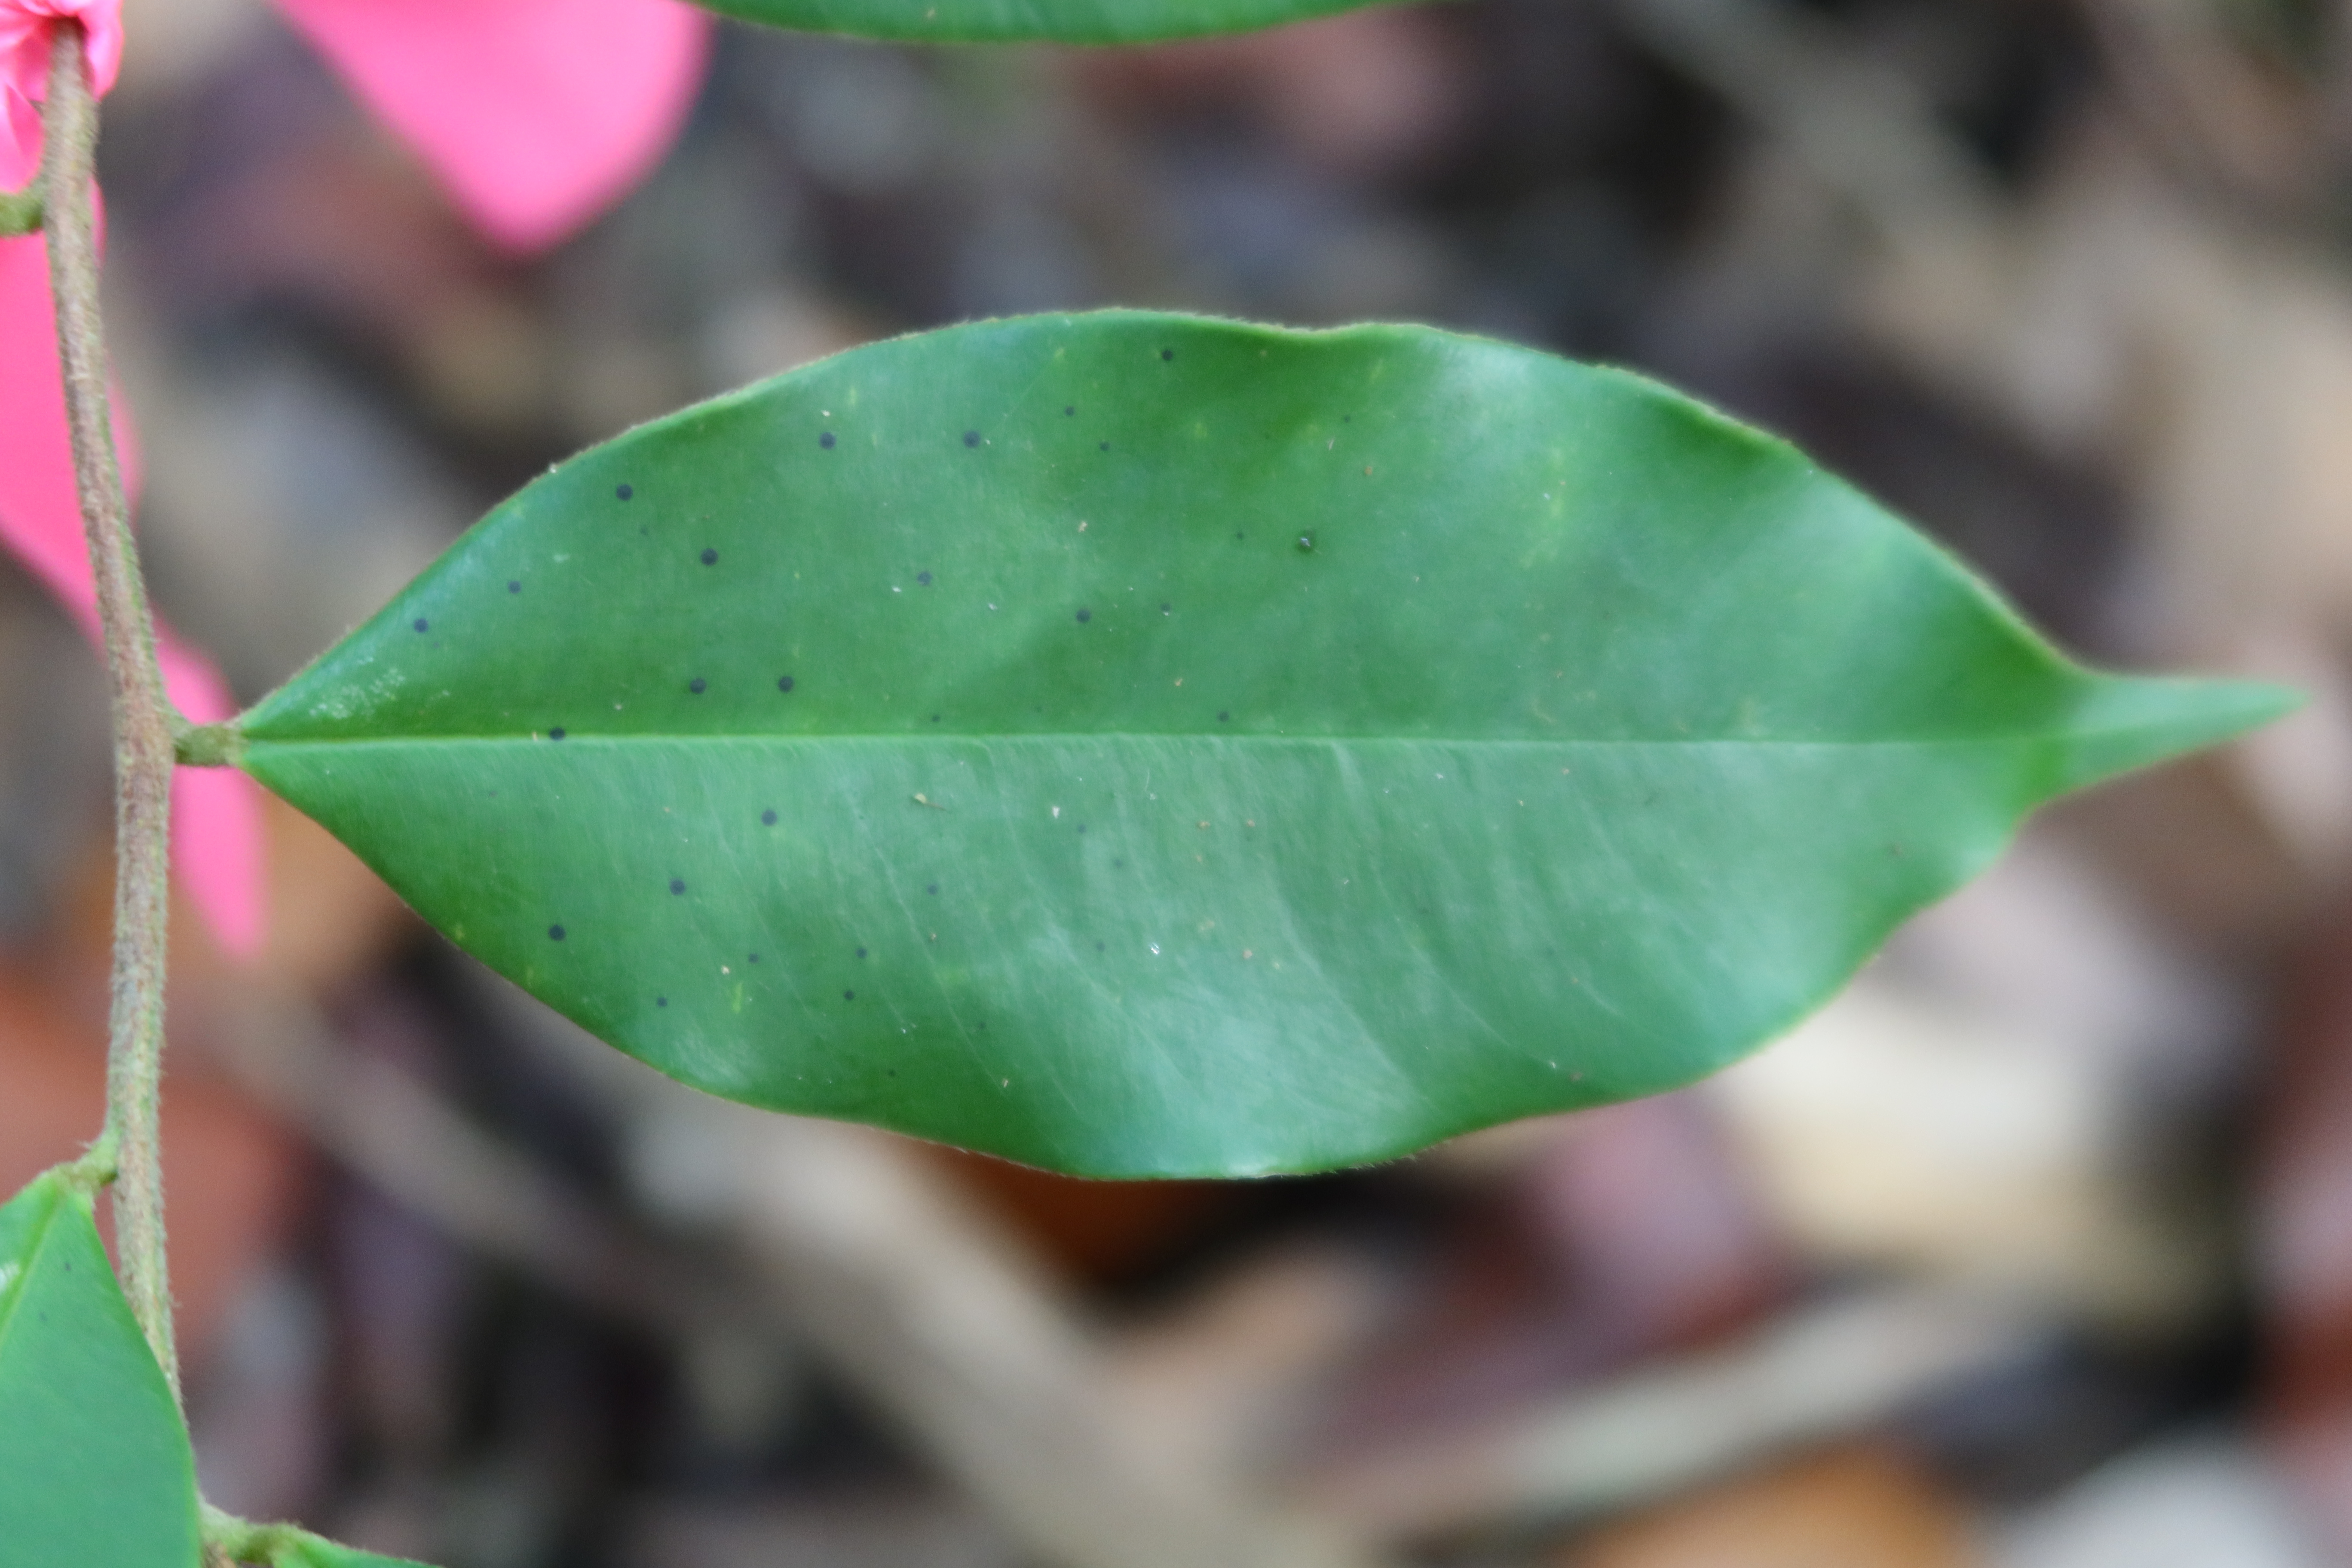
Label: Black spots